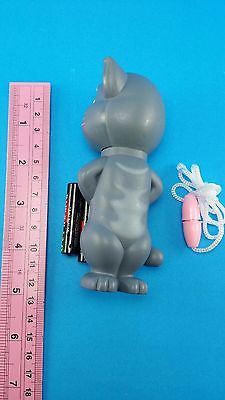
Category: fan